Madonna and Child with a Book

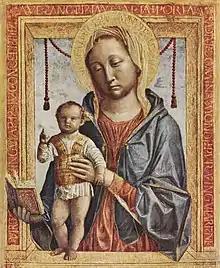

Madonna and Child with a Book is a c.1475 tempera on panel painting by Vincenzo Foppa. In 1863 Antonio Guasconi left an extensive collection of art to the city of Milan, including this painting and it is now in the Castello Sforzesco in Milan.